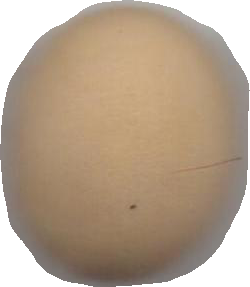
Variety: Dega